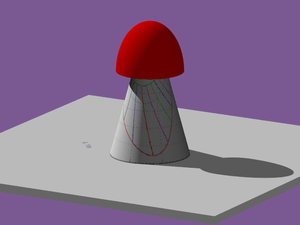
Cadran à chapeau à tronc cônique champignon
Le cadran à tronc conique est une variation du cadran à tronc cylindrique.